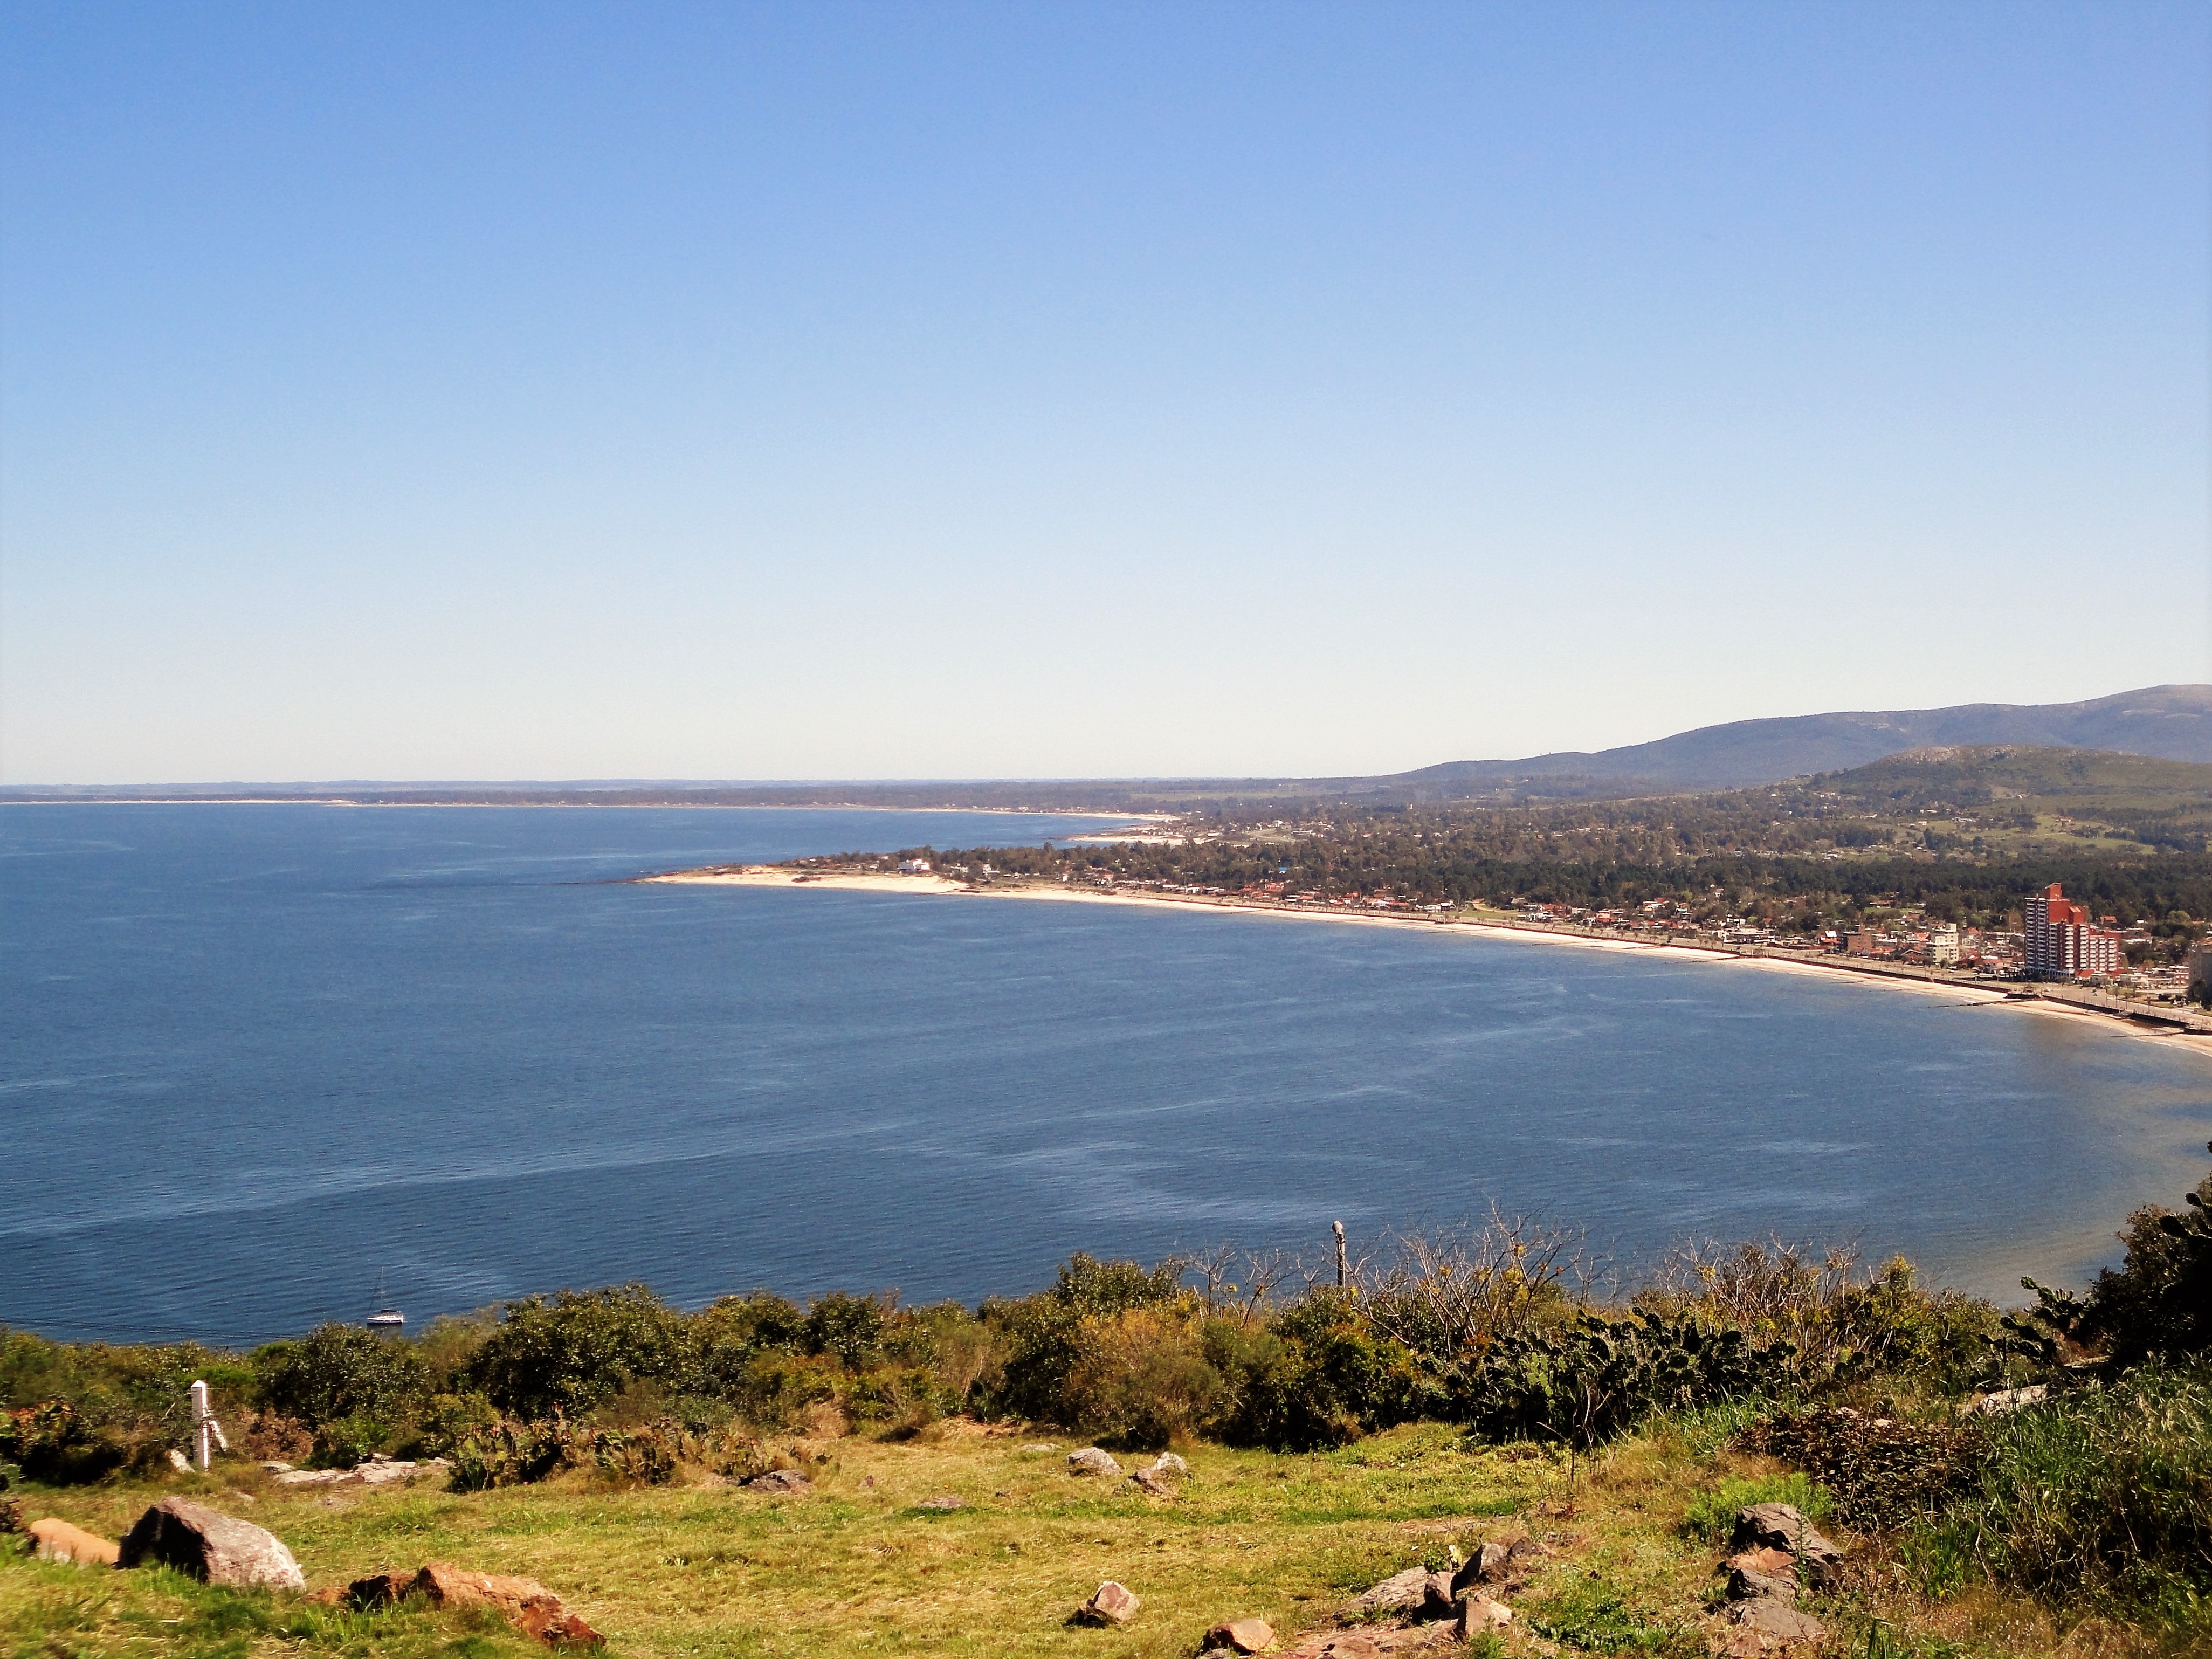
beach, landscape, sea, coast, water, nature, ocean, horizon, sky, hill, shore, lake, vacation, cliff, cove, bay, blue, reservoir, trip, terrain, body of water, blue sky, holidays, mar, costa, day, loch, cape